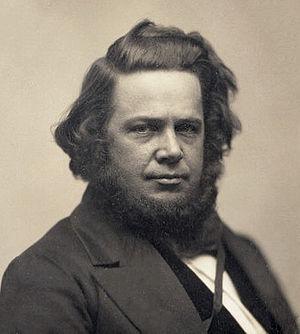
Elias Howe, Jr., né le 9 juillet 1819 à Spencer et mort le 3 octobre 1867 à Brooklyn, est un inventeur américain, pionnier de la machine à coudre et de prototypes anticipant les fermetures éclair.